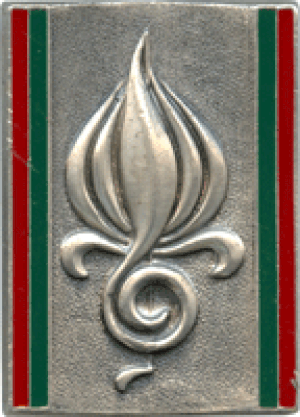
La Légion étrangère est un corps de l'Armée de terre française disposant d'un commandement particulier et comportant plusieurs spécialités : infanterie, cavalerie, génie et troupes aéroportées. La Légion est également indépendante du point de vue de son recrutement.
La musique de la Légion étrangère, autrefois appelée « Musique principale de la Légion étrangère » est une formation musicale de l'armée française composée de légionnaires.